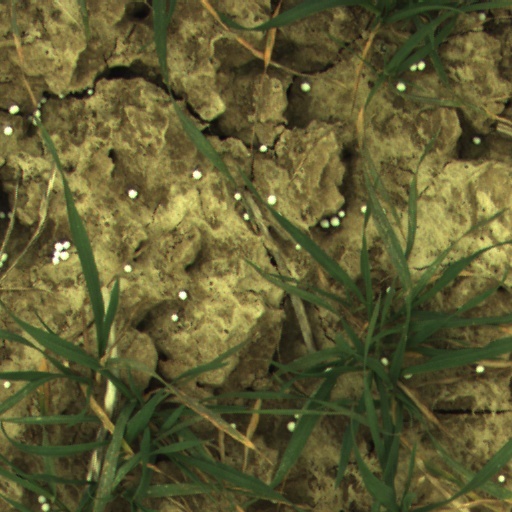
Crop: wheat